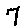
Label: 7